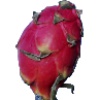
Label: red_pitahaya